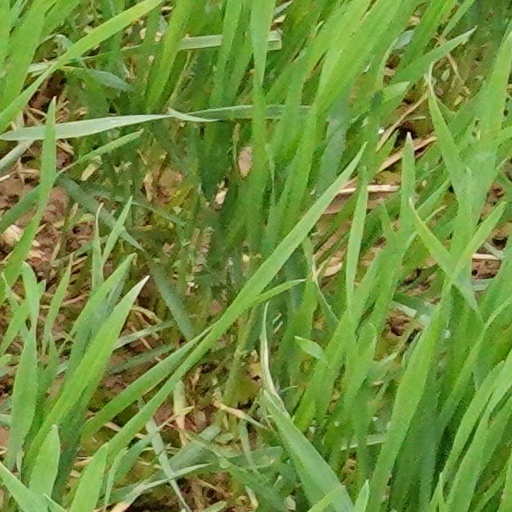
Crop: wheat